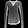
Label: T - shirt / top